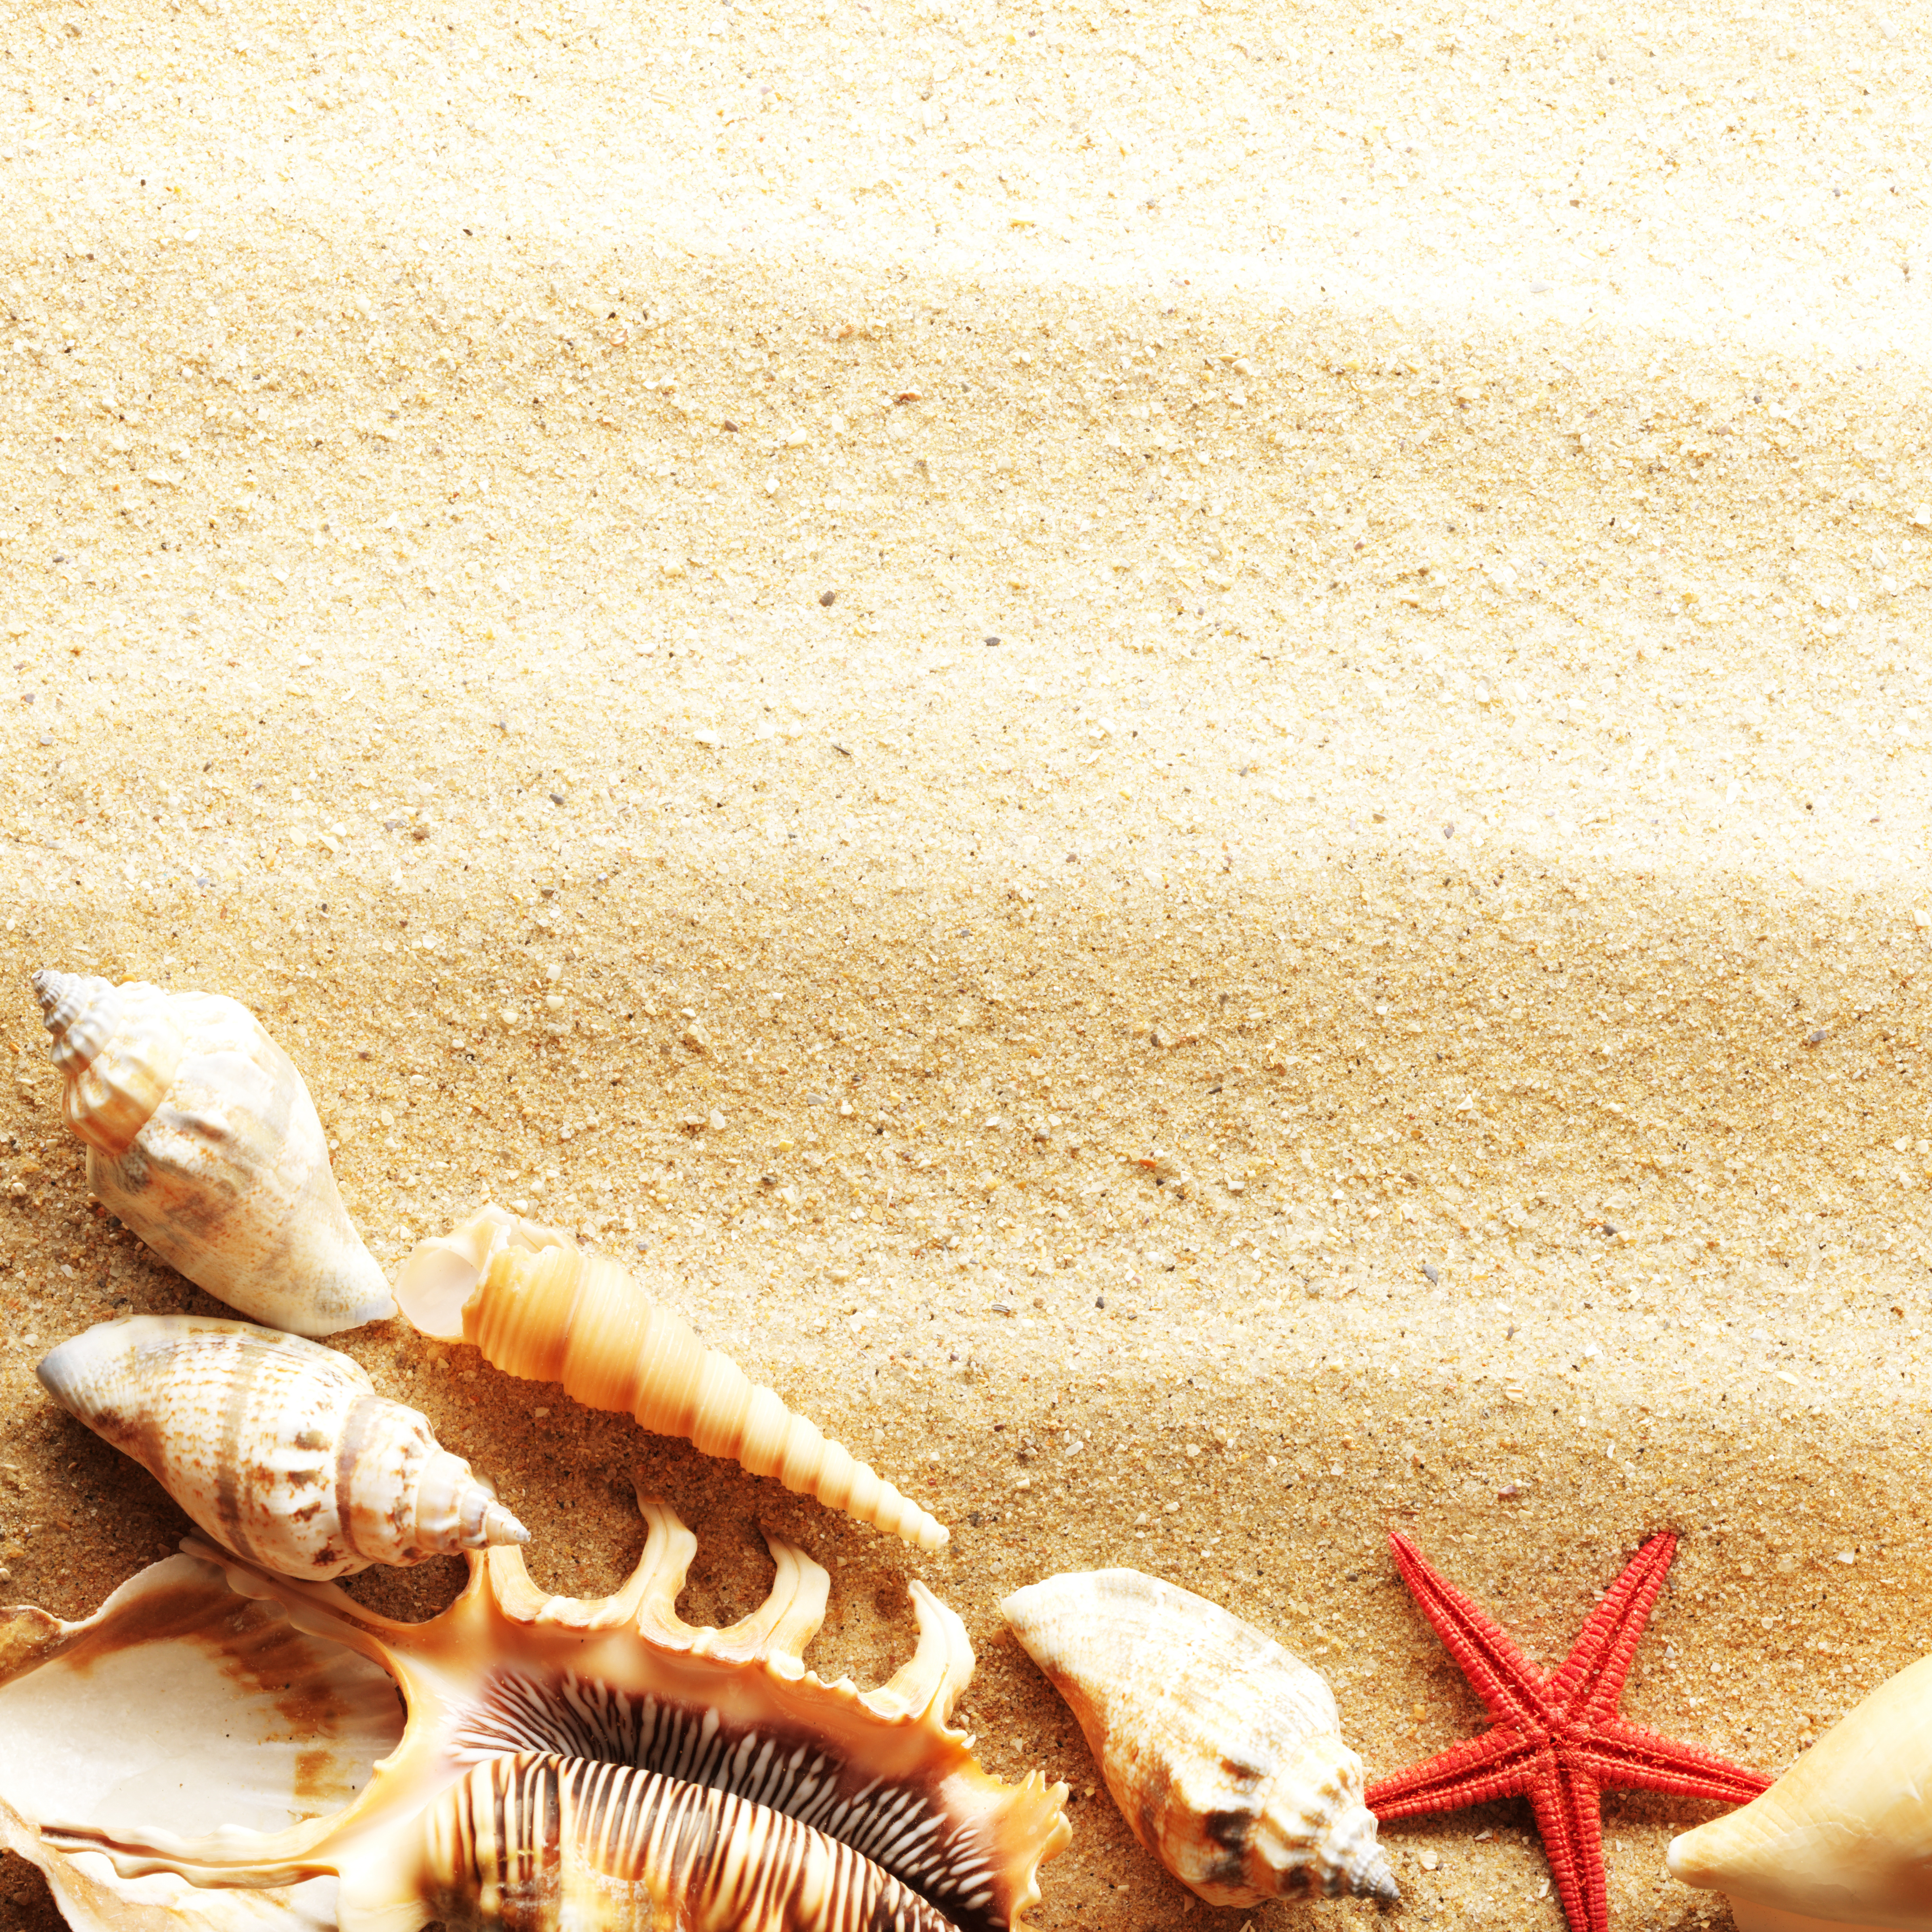
shell, sand, conch, jaw, claw, natural material